Conasprella articulata

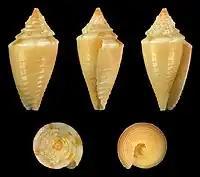
var. "lombei", juvenile

This species occurs in the Indian Ocean off East Africa and off the Mascarene Basin; also off Indo-China, Indo-Malaysia, New Caledonia and off Queensland, Australia.